At Ground Zero

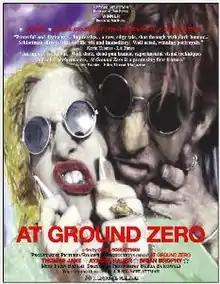
Original film poster

At Ground Zero is a 1993 Independent feature film (released in 1994) directed and written by Craig Schlattman from an original story. It stars Thomas Jane (credited as Tom Elliott), and his then wife, Aysha Hauer (Rutger Hauer's daughter), as a couple on the run across America to find 'home'. Also featured in the film are Brian Brophy as Carman, and Schlattman as Bubba. After receiving critical praise in the European and American press, "At Ground Zero" was given no advertising and a small release by a minor distributor, Filmopolis Pictures. It has since gone on to be an Indie favorite.